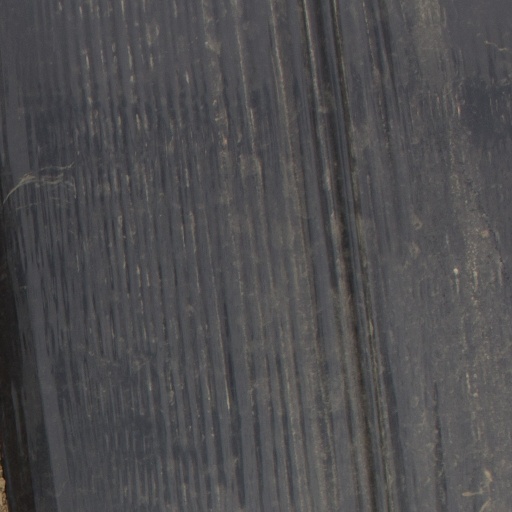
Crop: Jerusalem artichoke